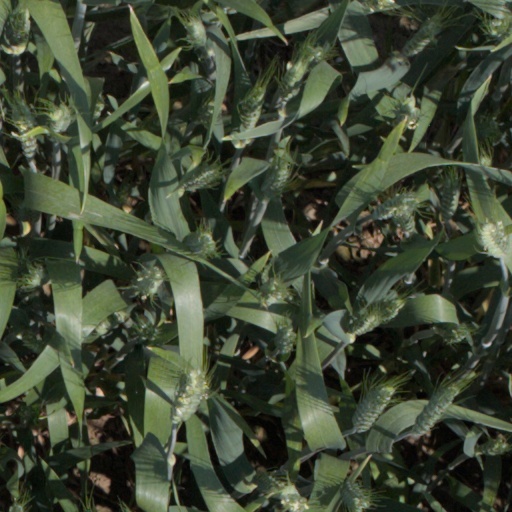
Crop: wheat